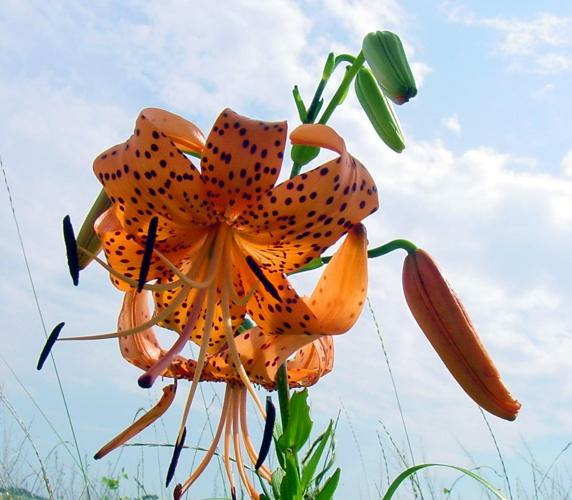
Flower: tiger lily